Historiography of Romanisation

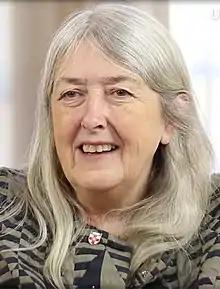
Mary Beard

The English philosopher, historian, archaeologist, and student of Haverfield, R.G. Collingwood (1889–1943) held the view that a 'fusion' of cultures was produced during the process of Romanisation, rather than dominance. Using the example of Roman Britain, he displays that the Roman culture that was introduced was not purely Roman, and instead a blend of Roman and Celtic elements to make a hybrid culture that was uniquely Romano-British. Collingwood's views have been criticised as many believe he did not understand the full strength of Rome's presence in the provinces.